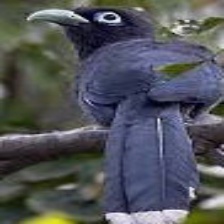
Species: BLUE MALKOHA
Scientific name: CEUTHMOCHARES AEREUS